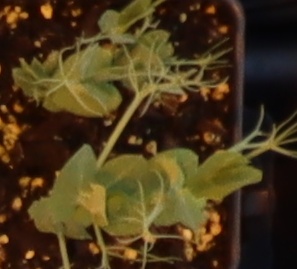
Label: Field Pea